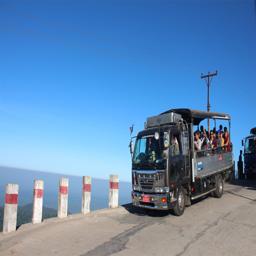
time for a hair - raising truck ride down the mountain